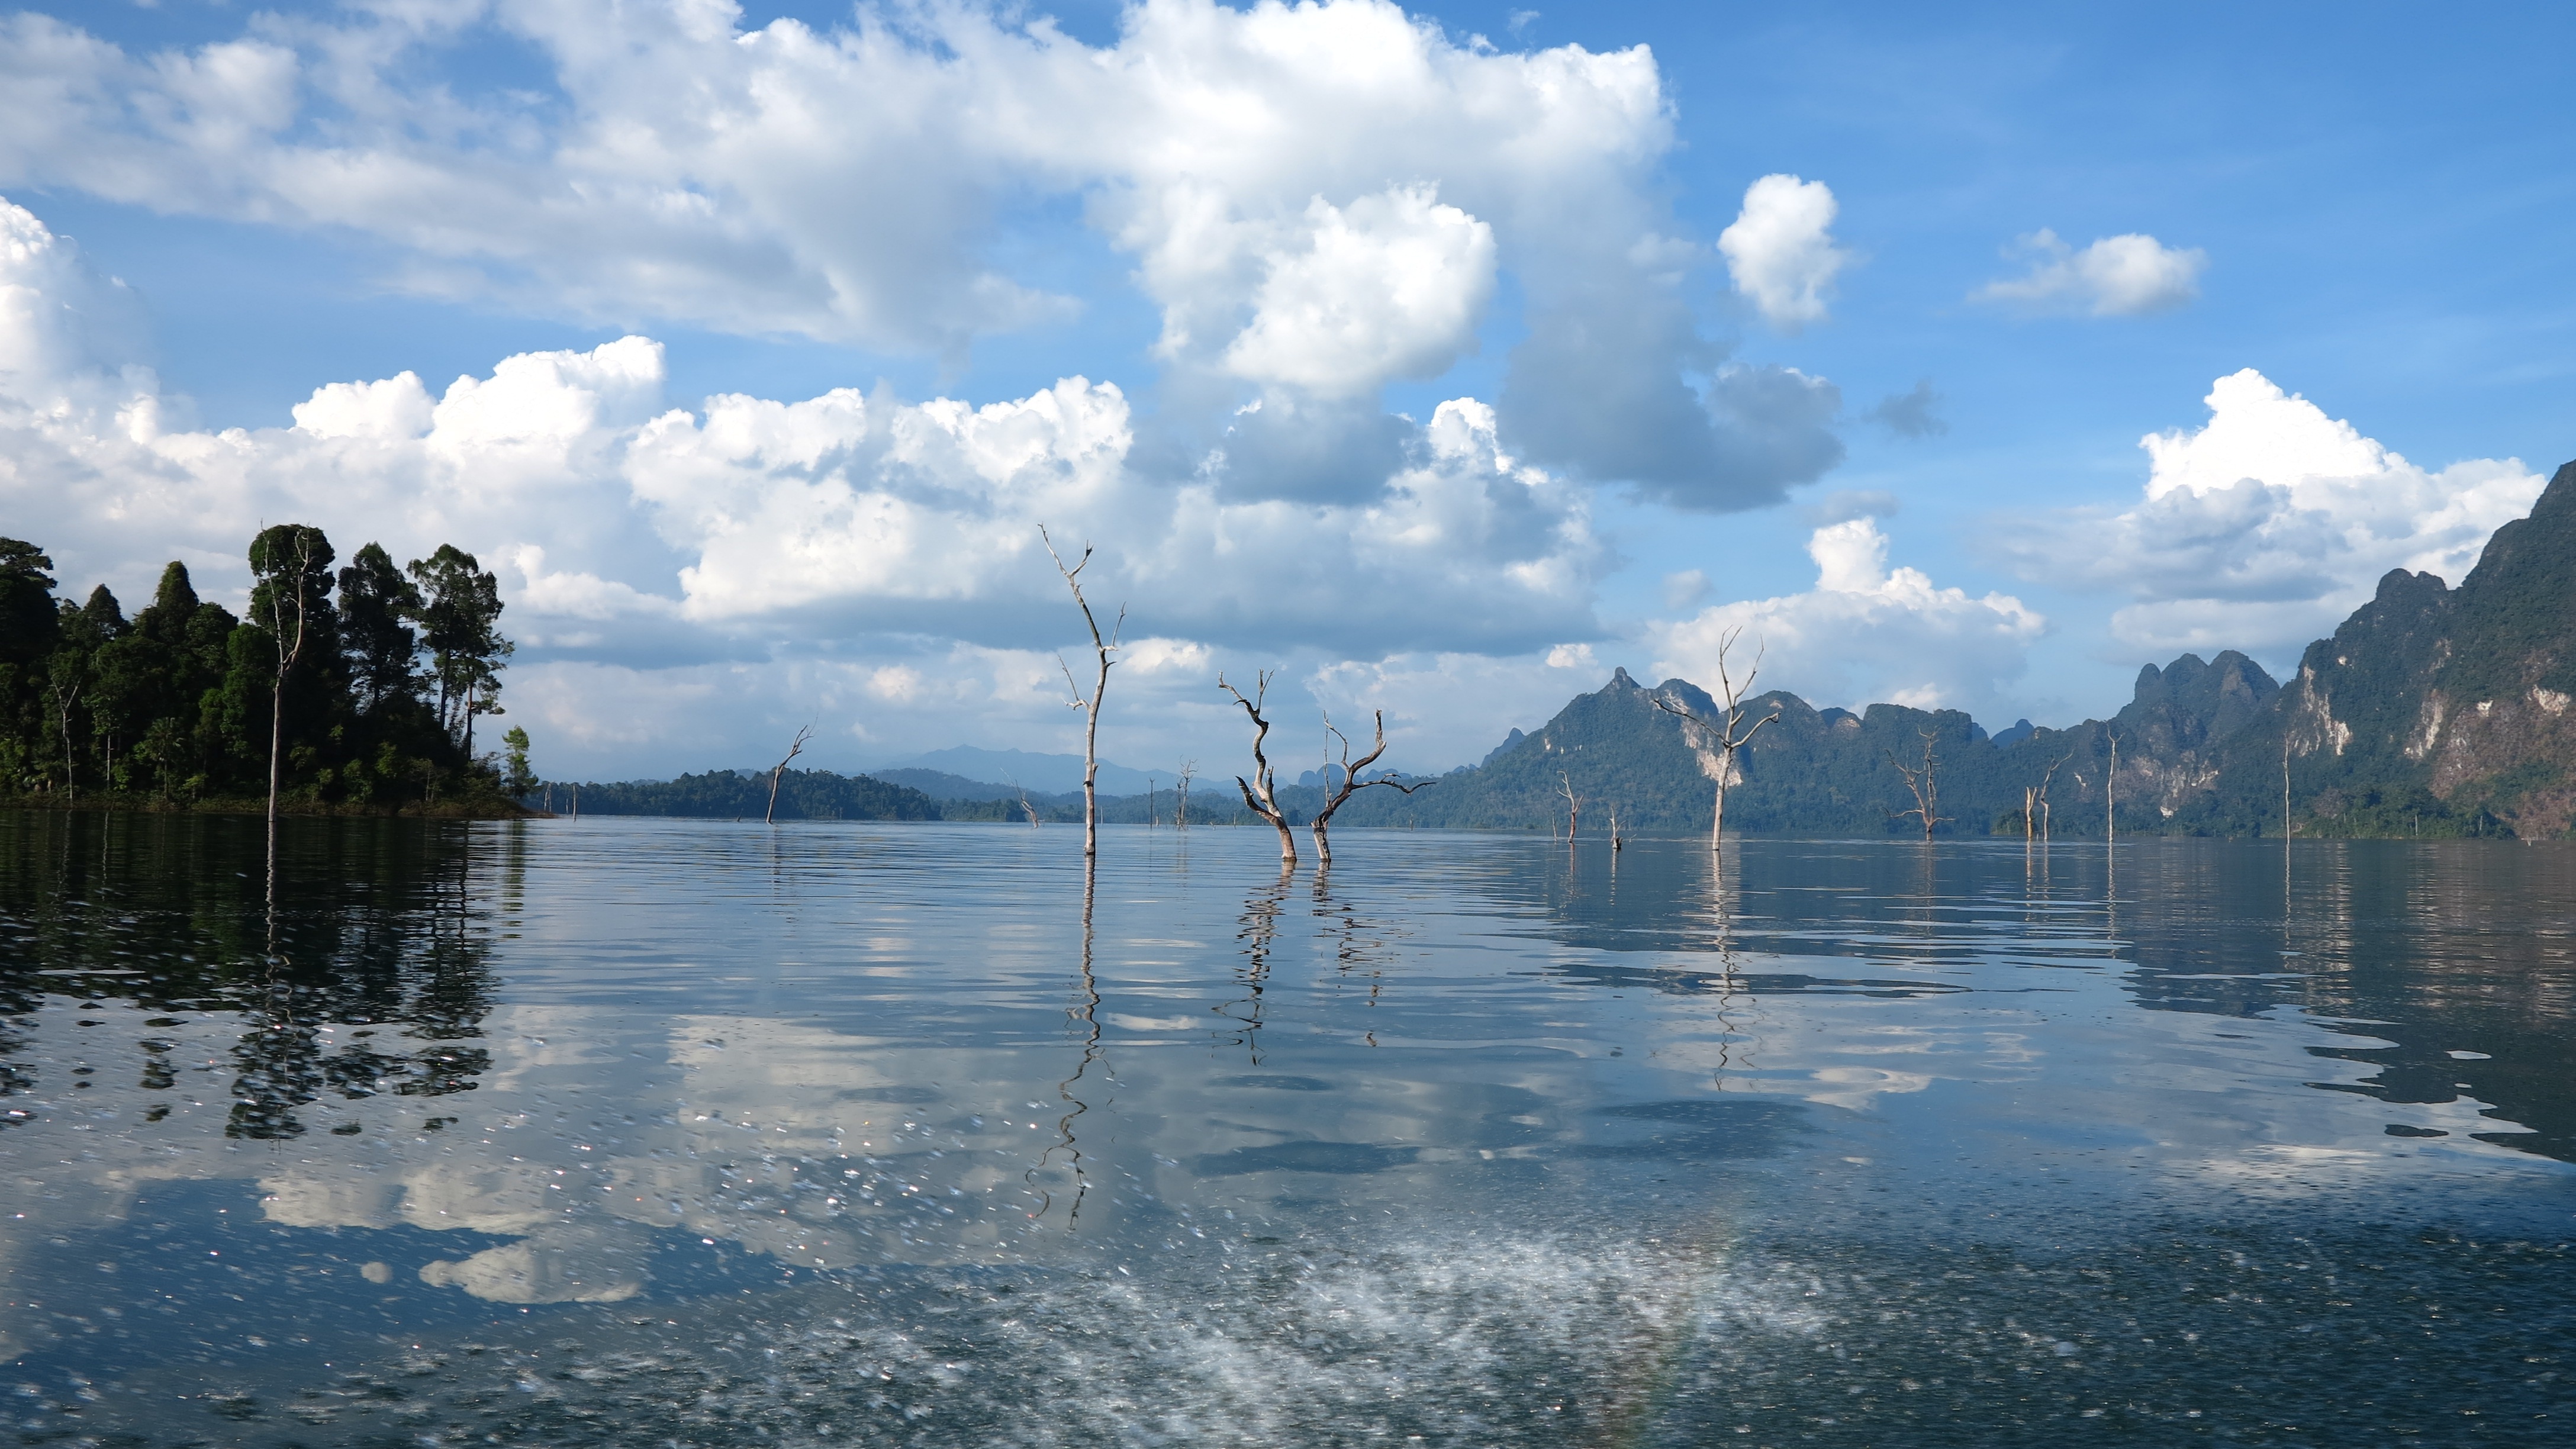
landscape, sea, water, nature, mountain, cloud, sky, shore, lake, river, reflection, vehicle, tranquil, scenic, scenery, calm, blue, body of water, boating, scene, loch, nature landscape, beautiful landscape